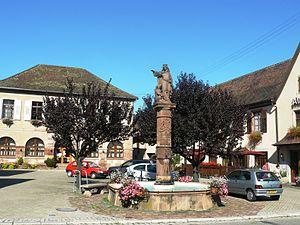
Fontaine Sainte Richarde (1876) à Andlau (Bas-Rhin)
Andlau est une commune française viticole située dans le département du Bas-Rhin, en région Grand Est.